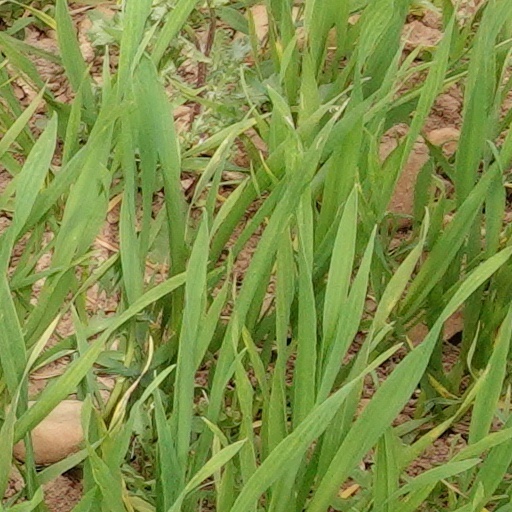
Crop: wheat